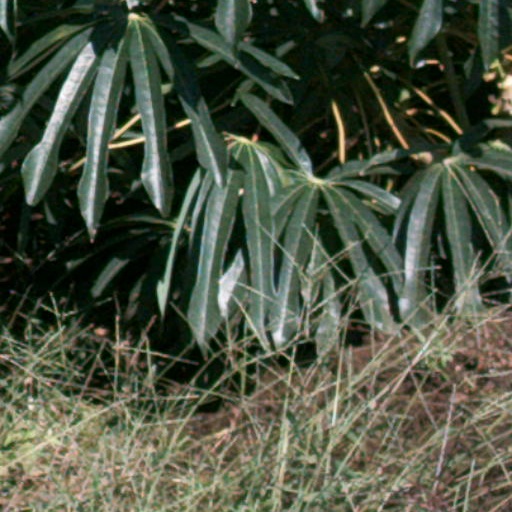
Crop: cassava